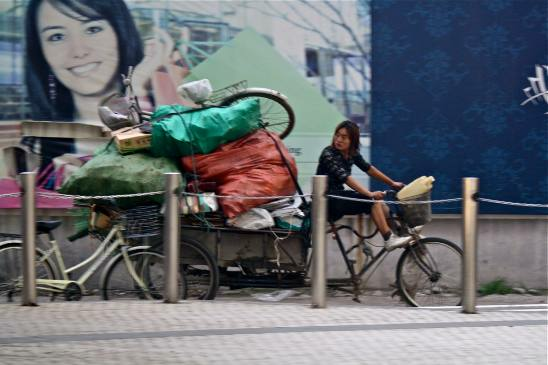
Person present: Yes